Viktor Markelj

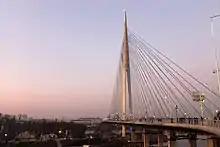
Ada Bridge in Belgrade, Serbia

Markelj graduated from the University of Maribor - Faculty of Civil Engineering in 1982. He obtained a PhD degree in civil engineering at Faculty of Civil Engineering, Transportation Engineering and Architecture in Maribor in 2016, under the joint supervision of Branko Bedenik and Zlatko Šavor. His doctoral dissertation focused on Innovations in incremental launching method of bridge construction.